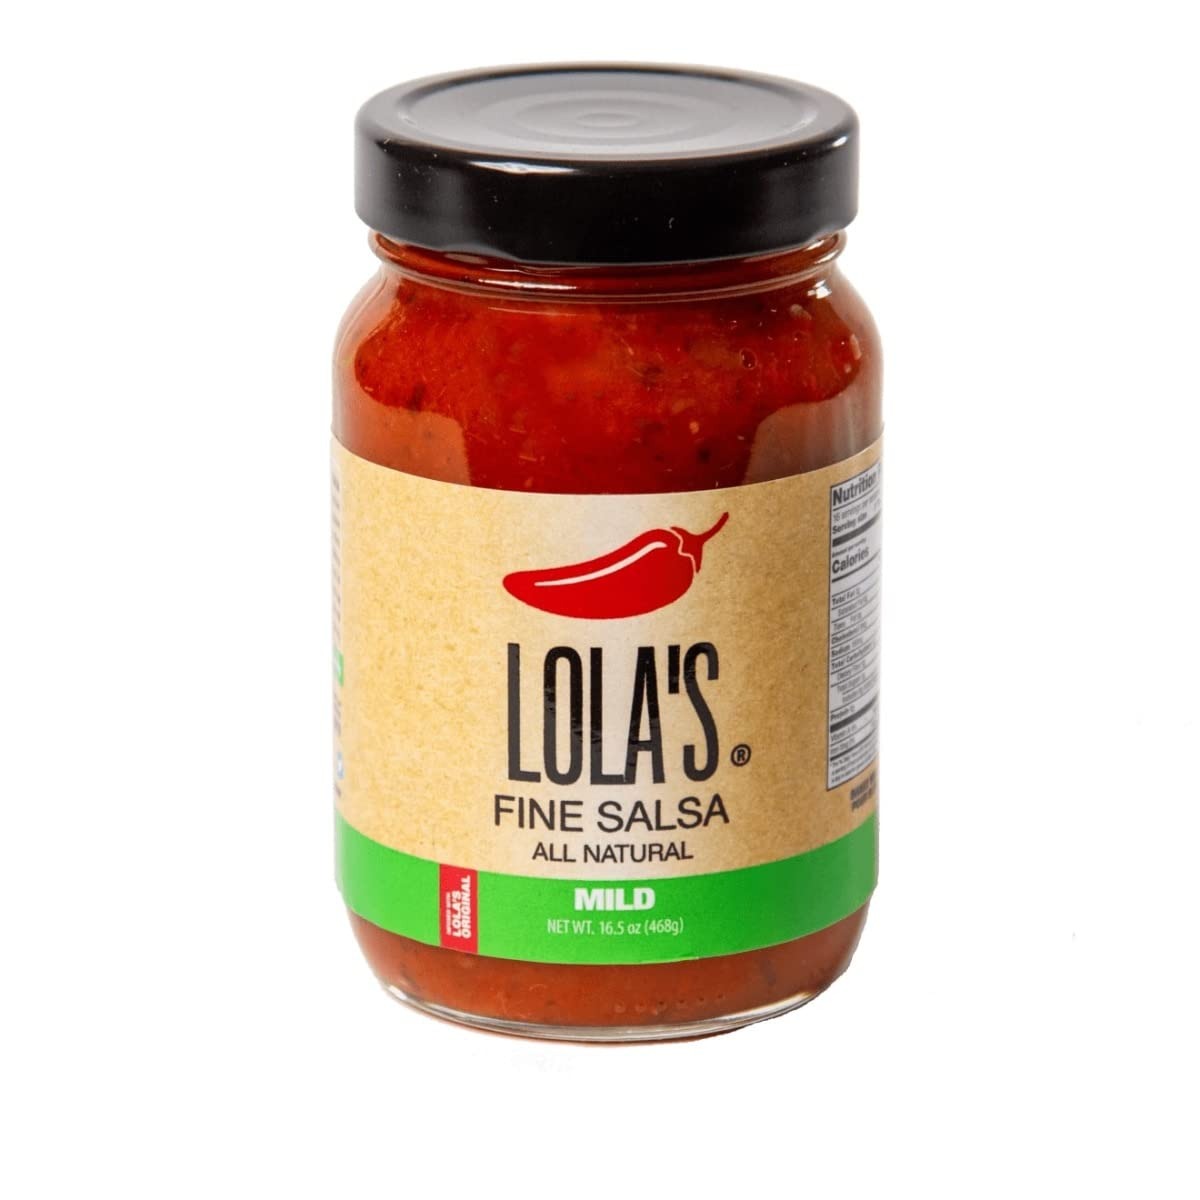
Item Name: Lolas Fine Hot Sauce KHRM00375768 16 fl. oz All Natural Mild Salsa
Product Description: Gluten free. Vegan. All natural. Lola's Infused Mild Salsa: Growing up Lola would always take the freshest tomatoes and peppers from Local growers and preserve them. Her way of keeping them delicious and fresh was to make gourmet hot sauces and salsas. Lola's original salsa is a sweet yet savory and mild salsa for everyone. Spice Level: 1. lolasfinehotsauce.com. Find out more about our generational family recipes: (at)lolasfinehotsauce. Facebook. YouTube. Instagram. Snapchat. Twitter. (hashtag)justaddlolas. (hashtag)flavorfirst. Infused with Lola's Original. Try Our Other Fine Hot Sauces: Original; Ghost Pepper; Carolina Reaper; Trinidad Scorpion; Buffa-Lola (Buffalo); Family Reserve; Green Jalapeno & Serrano. Salsas: Smoked Bacon & Sweet Corn; Sweet & Spicy Mango; Hatch Chile & Sweet Corn; Sweet Roasted Reaper; Cherry Jalapeno. Made in USA.
Value: 1.0
Unit: Count

Price: 12.99